Vegetable

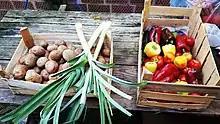
Fresh vegetables from garden in Croatia

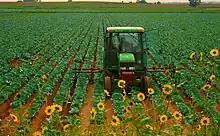
Weeding cabbages in Colorado, US

Vegetables have been part of the human diet from time immemorial. Some are staple foods but most are accessory foodstuffs, adding variety to meals with their unique flavors and at the same time, adding nutrients necessary for health. Some vegetables are perennials but most are annuals and biennials, usually harvested within a year of sowing or planting. Whatever system is used for growing crops, cultivation follows a similar pattern; preparation of the soil by loosening it, removing or burying weeds, and adding organic manures or fertilisers; sowing seeds or planting young plants; tending the crop while it grows to reduce weed competition, control pests, and provide sufficient water; harvesting the crop when it is ready; sorting, storing, and marketing the crop or eating it fresh from the ground.